Joseph Marie Jacquard

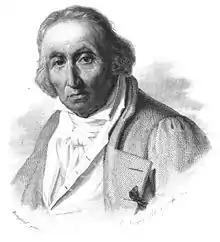

Joseph Marie Charles "dit" (called or nicknamed) Jacquard (7 July 1752 – 7 August 1834) was a French weaver and merchant. He played an important role in the development of the earliest programmable loom (the "Jacquard loom"), which in turn played an important role in the development of other programmable machines, such as an early version of digital compiler used by IBM to develop the modern day computer.